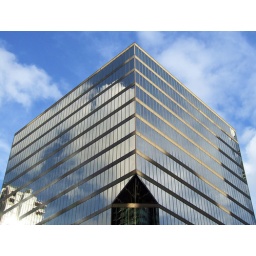
Reflective 16-storey office tower with a distinctive notched corner. Completed in 1984, Herwig Pimiskern architect.